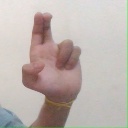
अक्षर: आ